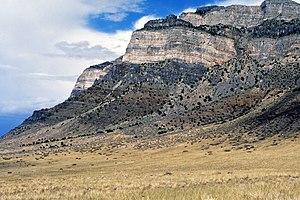
Le chaînon House est un massif montagneux de la province géologique de Basin and Range, région du Grand Bassin, situé dans le comté de Millard, dans l'Ouest de l'Utah, aux États-Unis. Le chaînon House est distant d'environ 65 km de la ville de Delta.